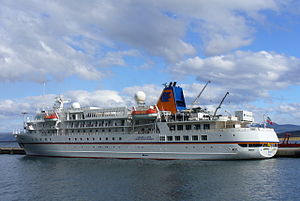
Krydstogtskibe i København 2014 / Krydstogtskibe i København 2014
Bremen i Ushuaia i Argentina i 2009
Krydstogtskibe i København 2014 er en oversigt over de krydstogtskibe, der lagde til kaj i Københavns Havn i krydstogtsæsonen 2014, der startede den 7. april og sluttede den 17. oktober. Jule-anløbene omfattede to anløb hhv. den 14. og 23. december. Oversigten er baseret på den liste, som er offentliggjort på Copenhagen Malmö Ports hjemmeside.